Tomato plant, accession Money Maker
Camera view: tilt-top (135 deg); turntable rotation: 30 degrees
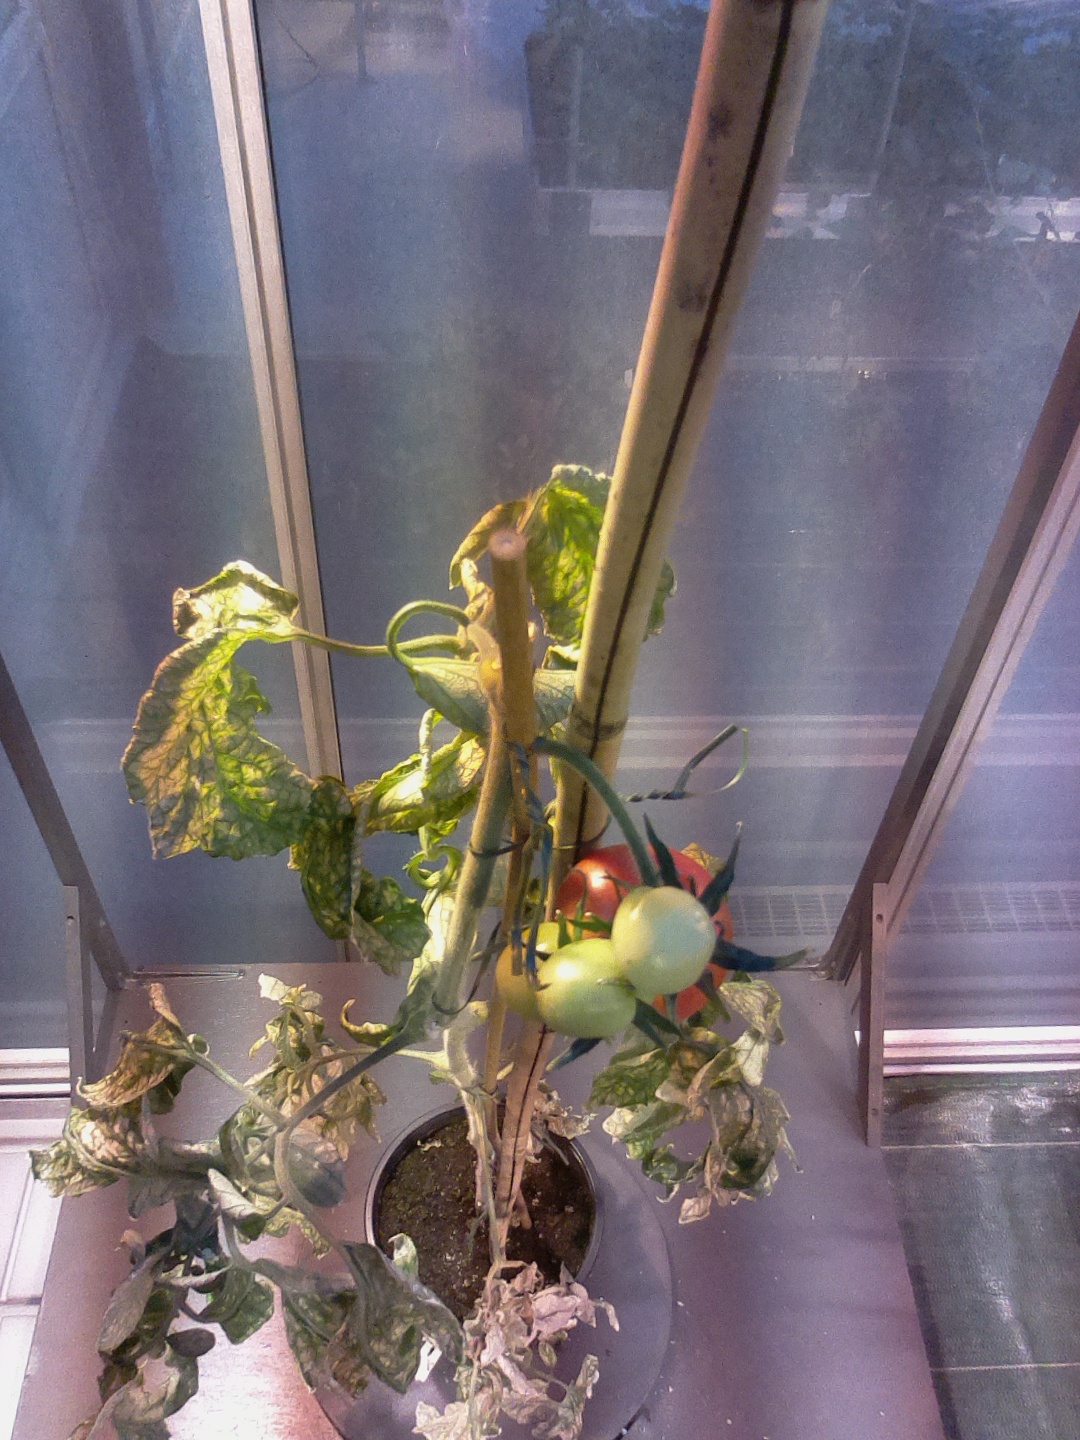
BBCH growth stage 81: 10%-20% of fruits show typical fully ripe color